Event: Nepal Earthquake
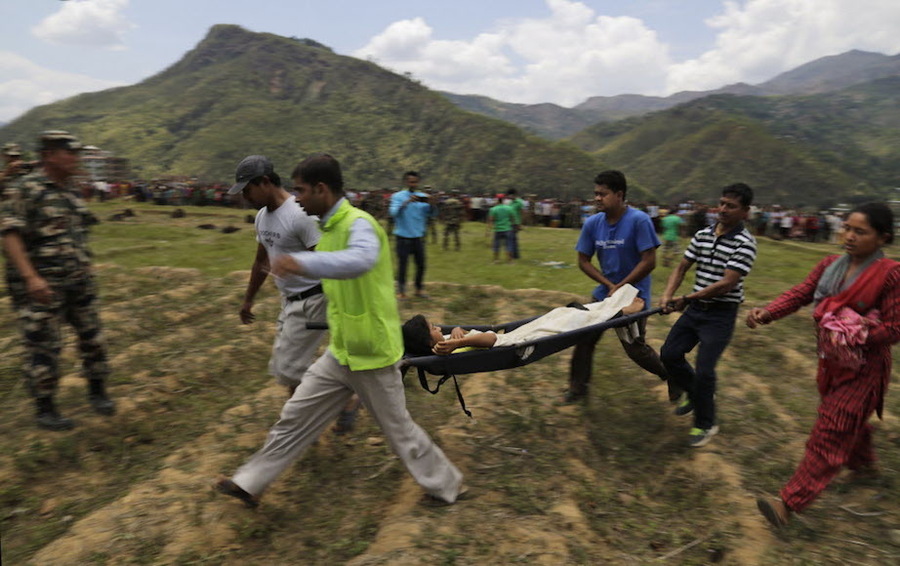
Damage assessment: no_damage